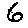
Label: 6